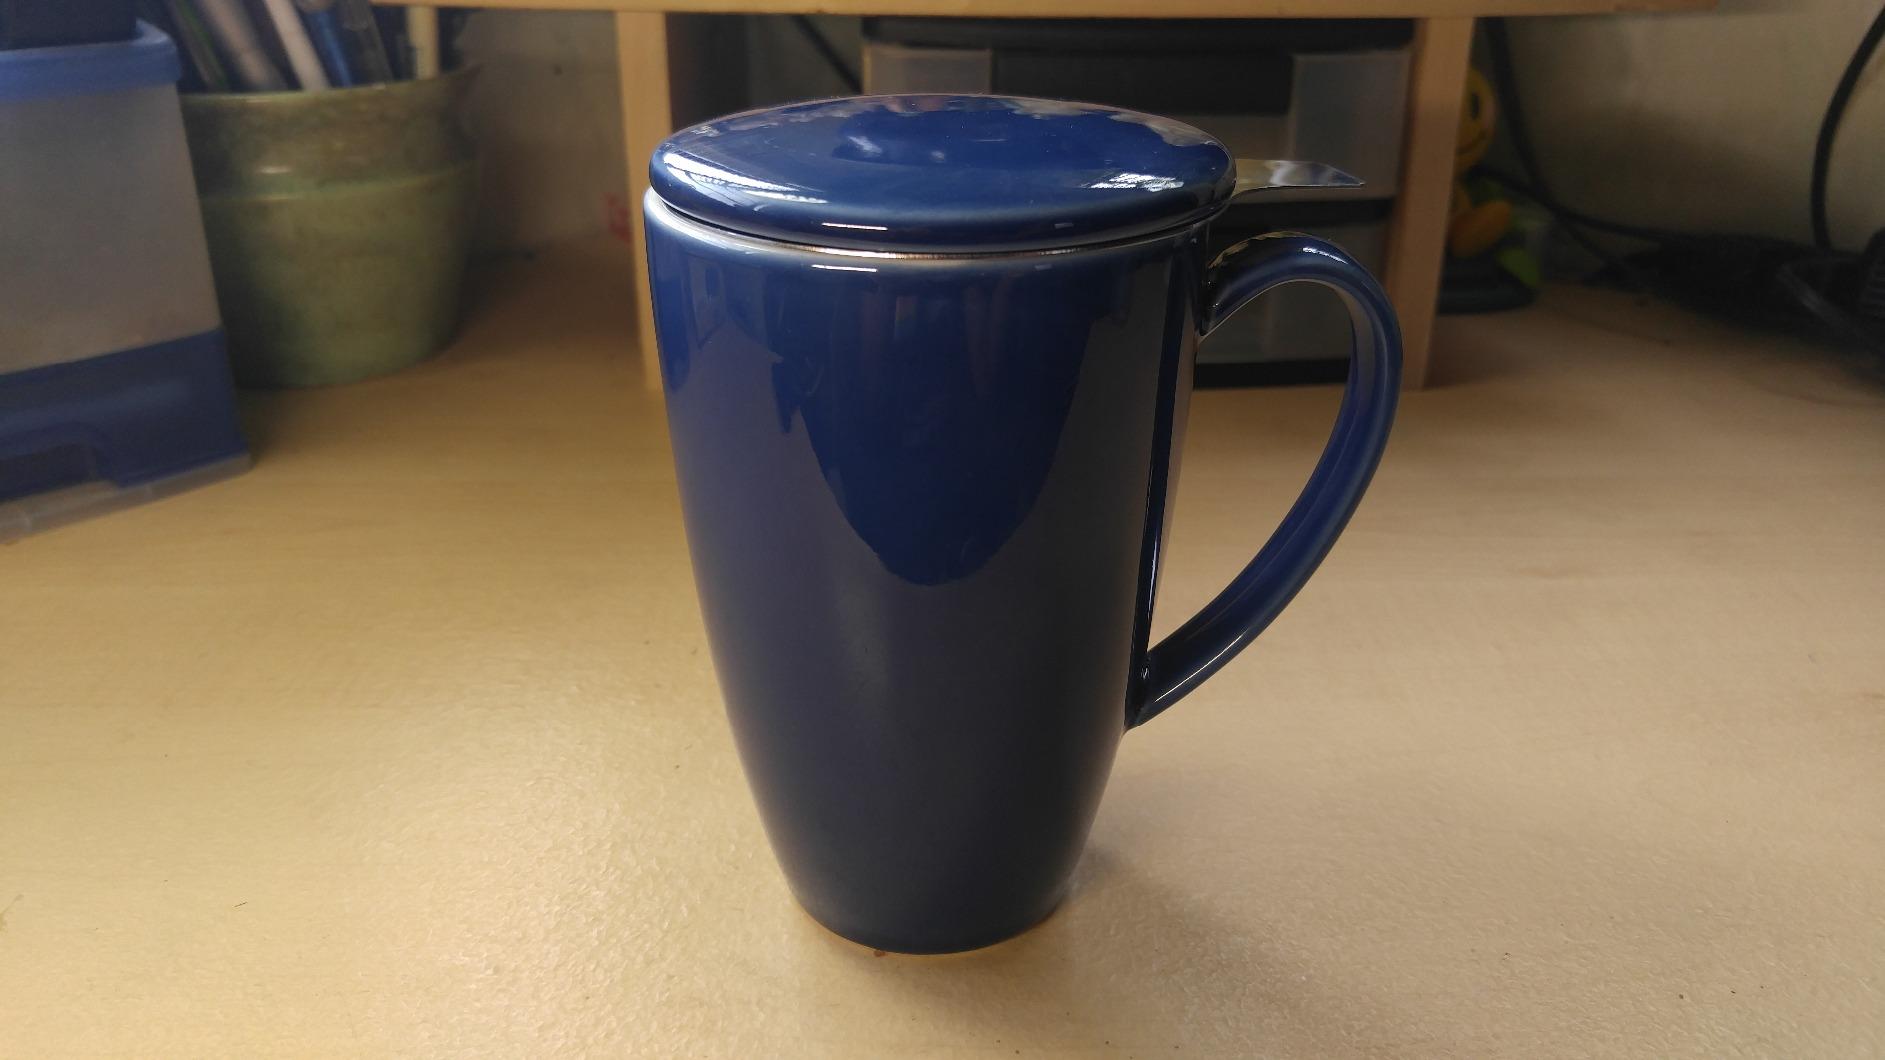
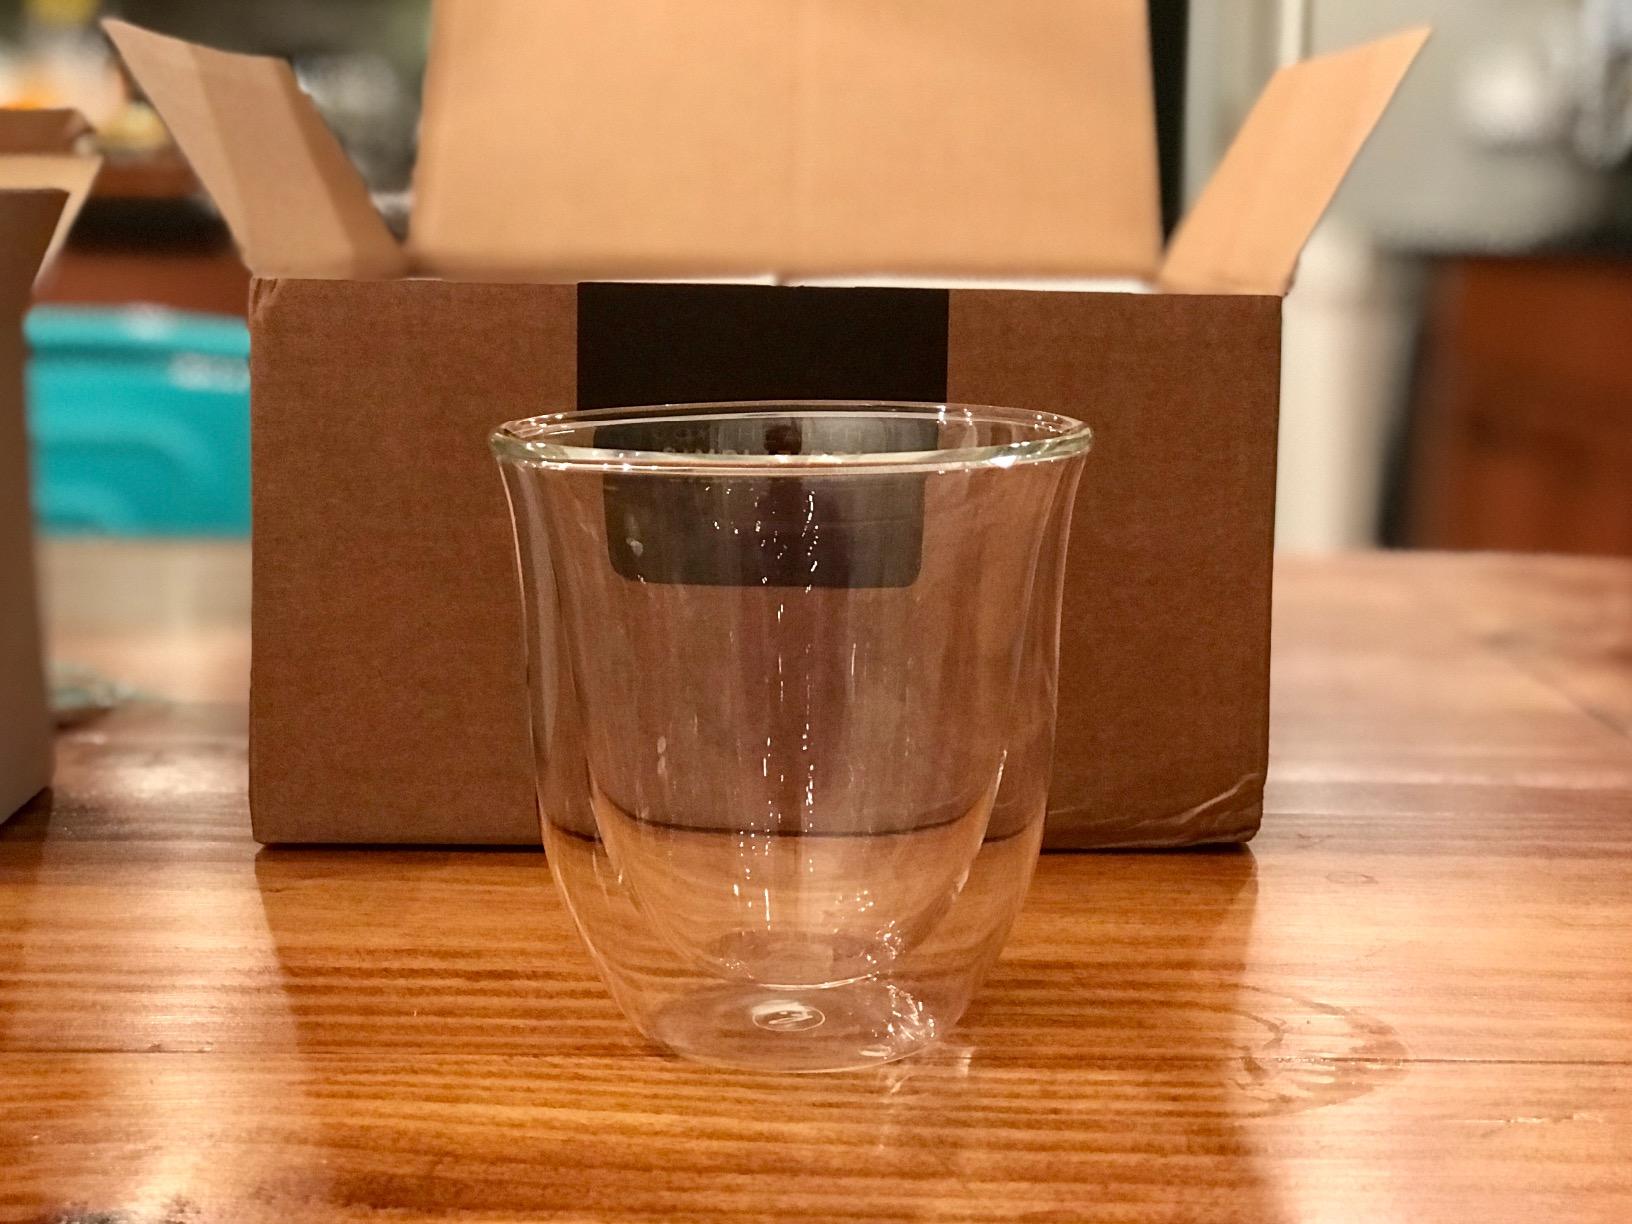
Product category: items_mug
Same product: no